Mohammed Hasan Kamaluddin

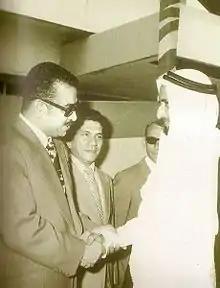
M.H. Kamaluddin with former ruler of Dubai Sheikh Rashid Al Maktoum (1976)

At the age of 16, Syed Ali Kamaluddin, the father of Mohammed, was deported for 14 years by the British authorities in Bahrain headed by Charles Belgrave, along with the other 7 members of the National Union Committee, upon declaring the committee illegal by the British for its activities against the British colonial influence and its presence in Bahrain.